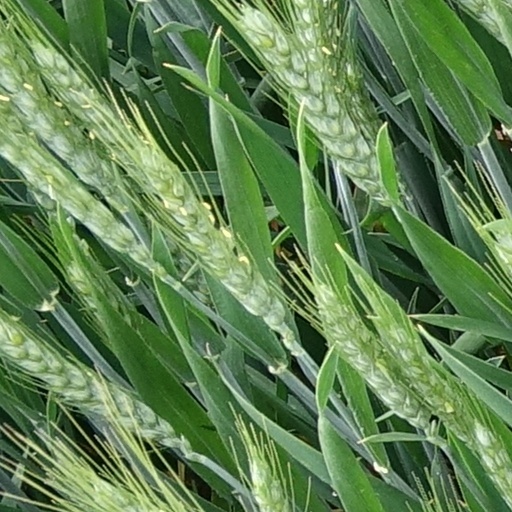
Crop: wheat